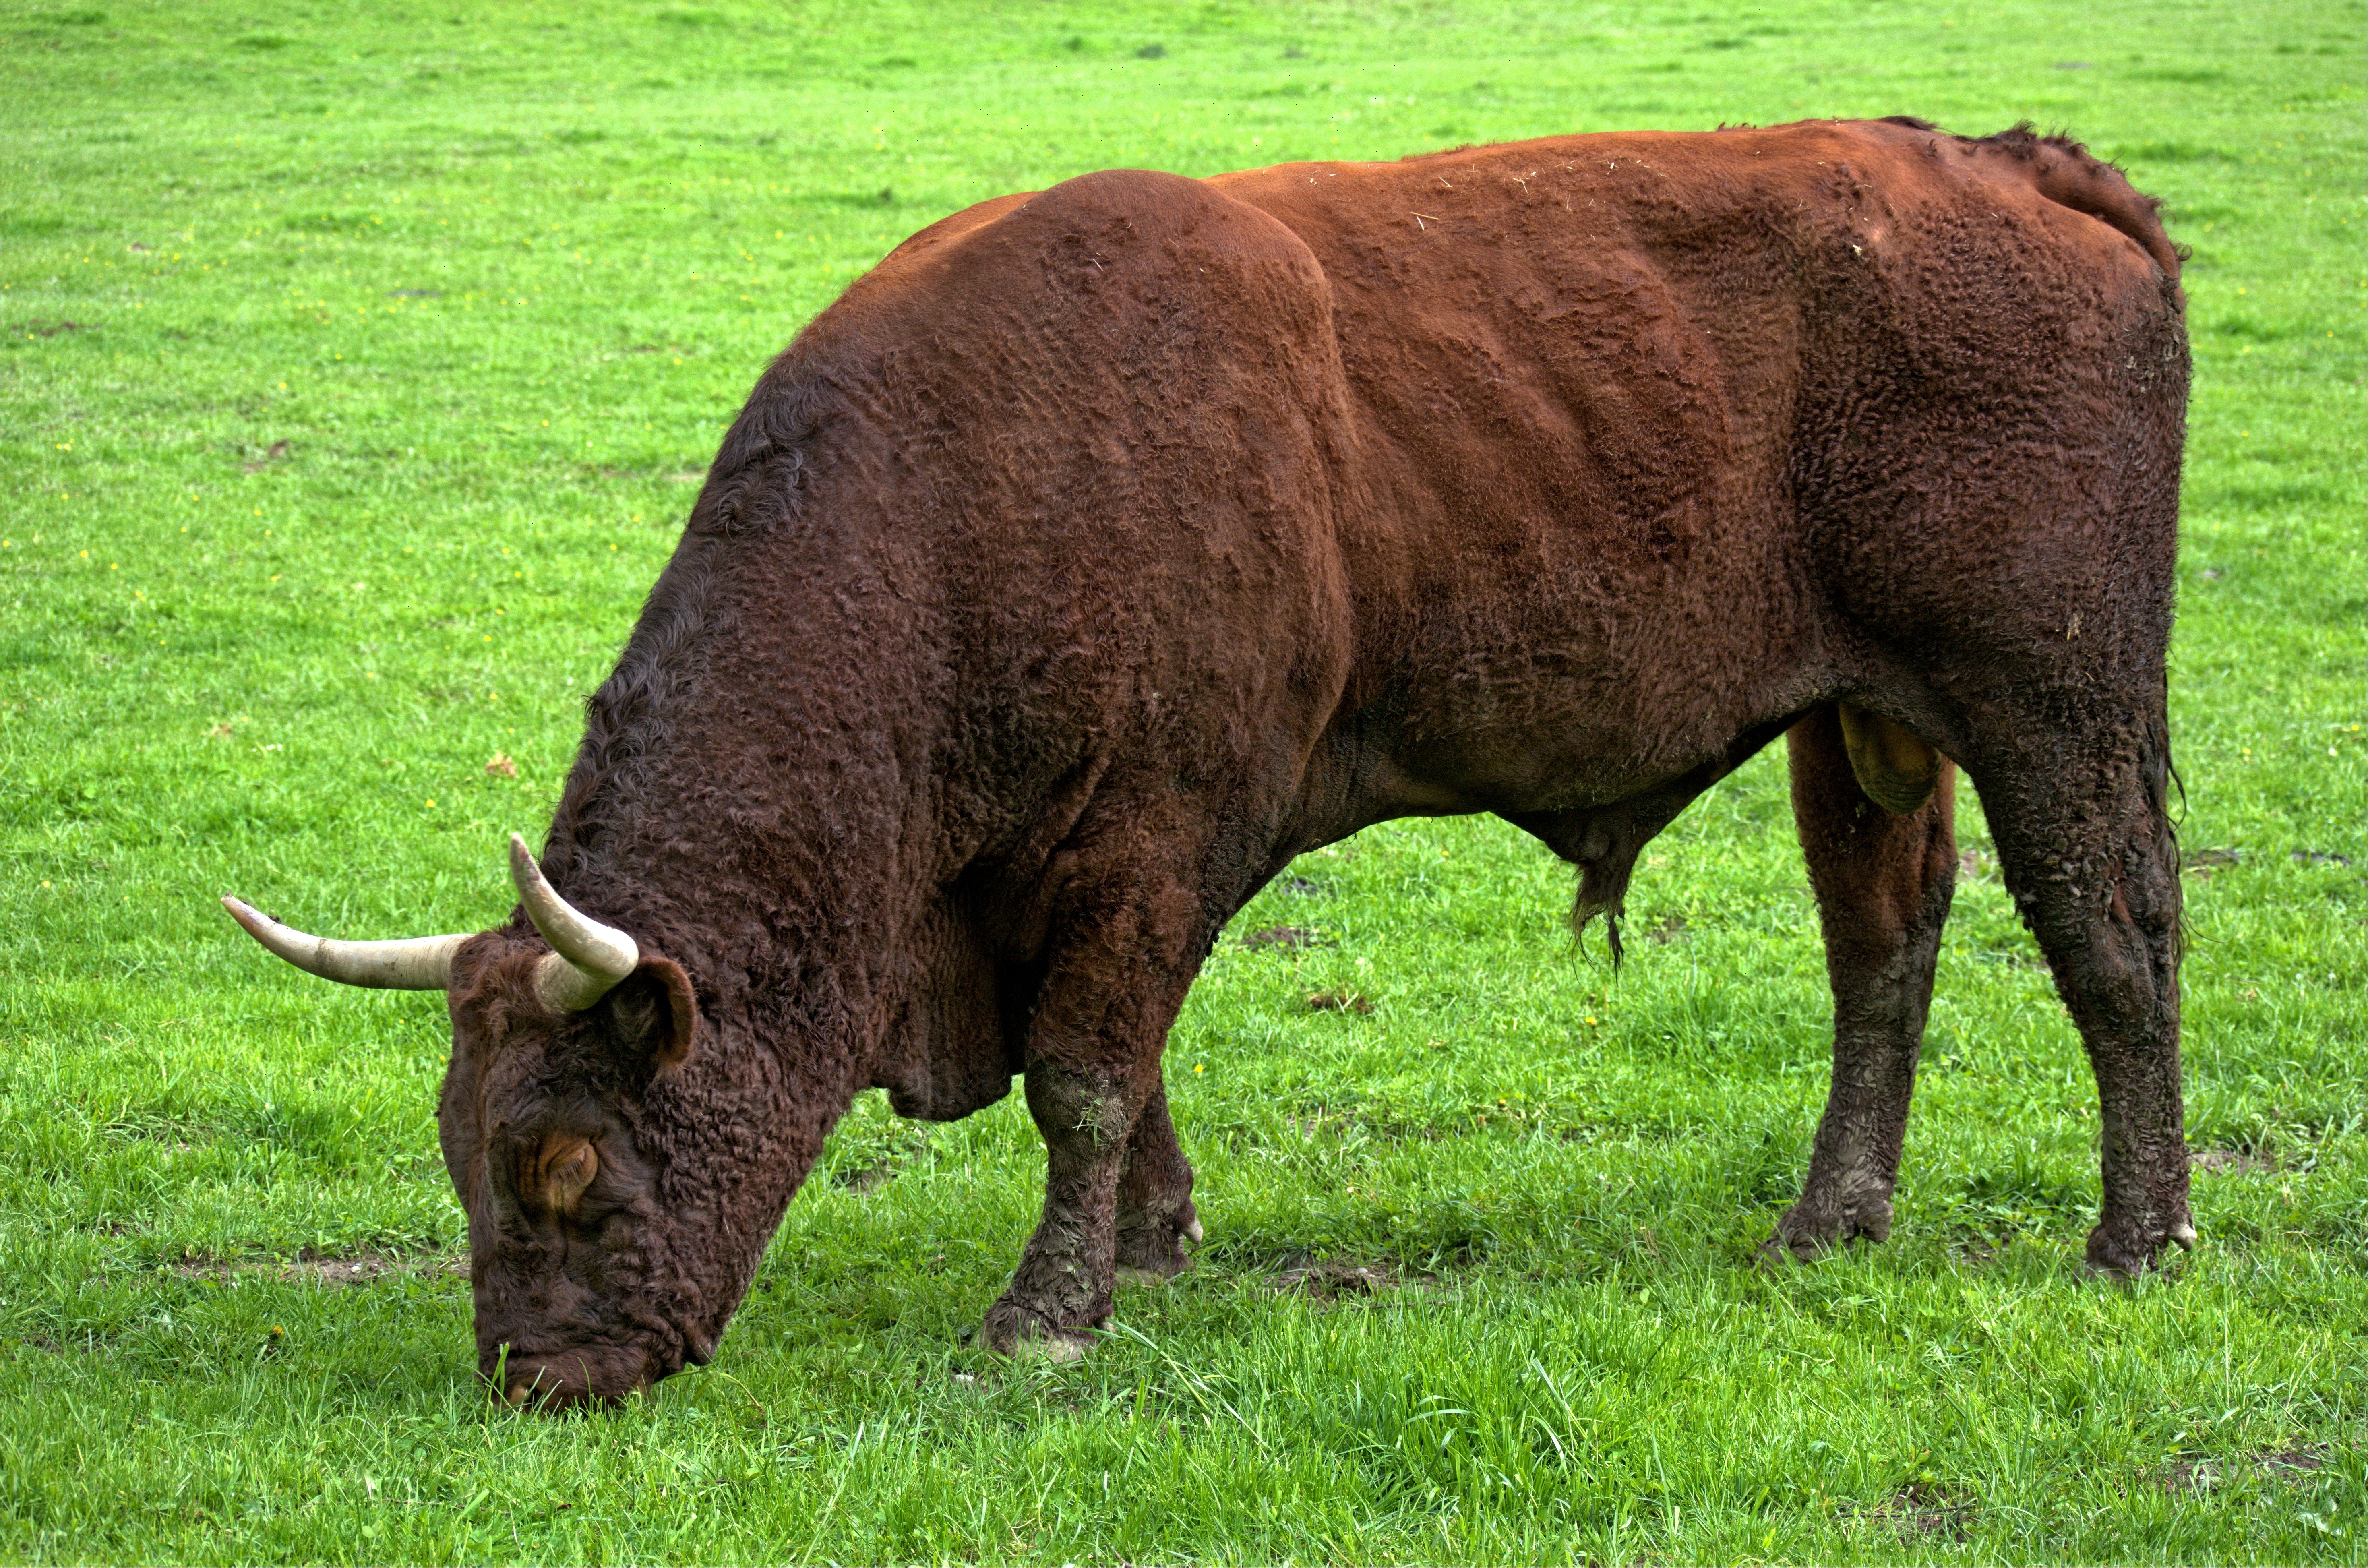
nature, grass, field, farm, meadow, animal, wildlife, horn, cattle, pasture, grazing, livestock, mammal, agriculture, eat, beef, fauna, bull, grassland, vertebrate, bison, horns, ruminant, animal world, cattle like mammal, cow goat family